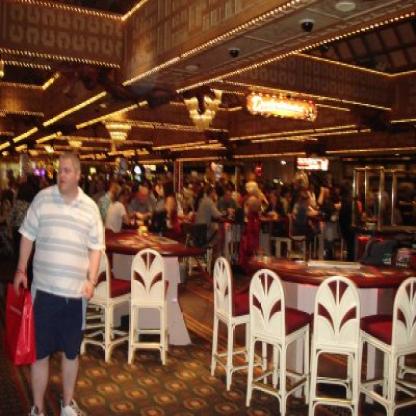
Scene: Indoor